Invisible ink

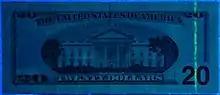
A US$20 bill showing a visible stripe under an ultraviolet light

Some inks glow faintly (fluoresce) when under an ultraviolet lamp. This is a property of many substances, particularly organic substances and body fluids.